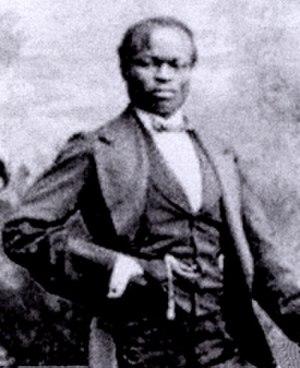
James Pinson Labulo Davies né le 14 août 1828 et mort le 29 avril 1906 est un marchand et marin, agriculteur et homme politique nigérian du 19ème siècle.